Delphinium

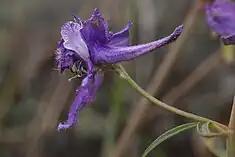
Flowers of most species have five spreading sepals and four petals (e.g. "Delphinium nuttallianum").

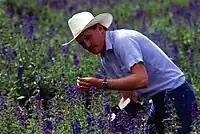
In high mountain habitat, central Utah rangelands

The leaves are deeply lobed with three to seven toothed, pointed lobes in a palmate shape. The main flowering stem is erect, and varies greatly in size between the species, from 10 centimetres in some alpine species, up to 2 m tall in the larger meadowland species.